Agnes Stavenhagen

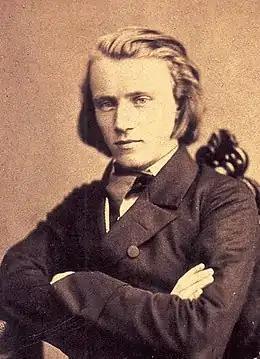

She was born Agnes Caroline Elise Franzisca Denninghoff in Winsen, the daughter of Anton Bernhard Denninghoff and Elise Denninghoff, a childhood friend of Johannes Brahms. Her grandfather was Adolph Heinrich Giesemann, an early patron of Brahms. The composer stayed with him in Winsen several times from 1847.